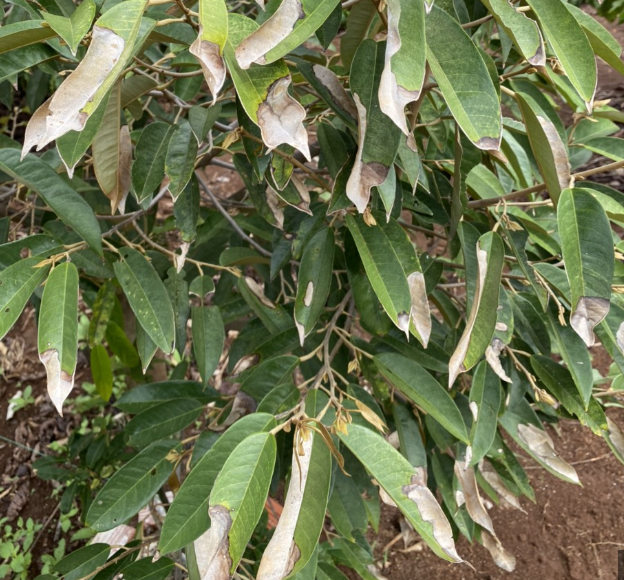
Label: anthracnose_disease